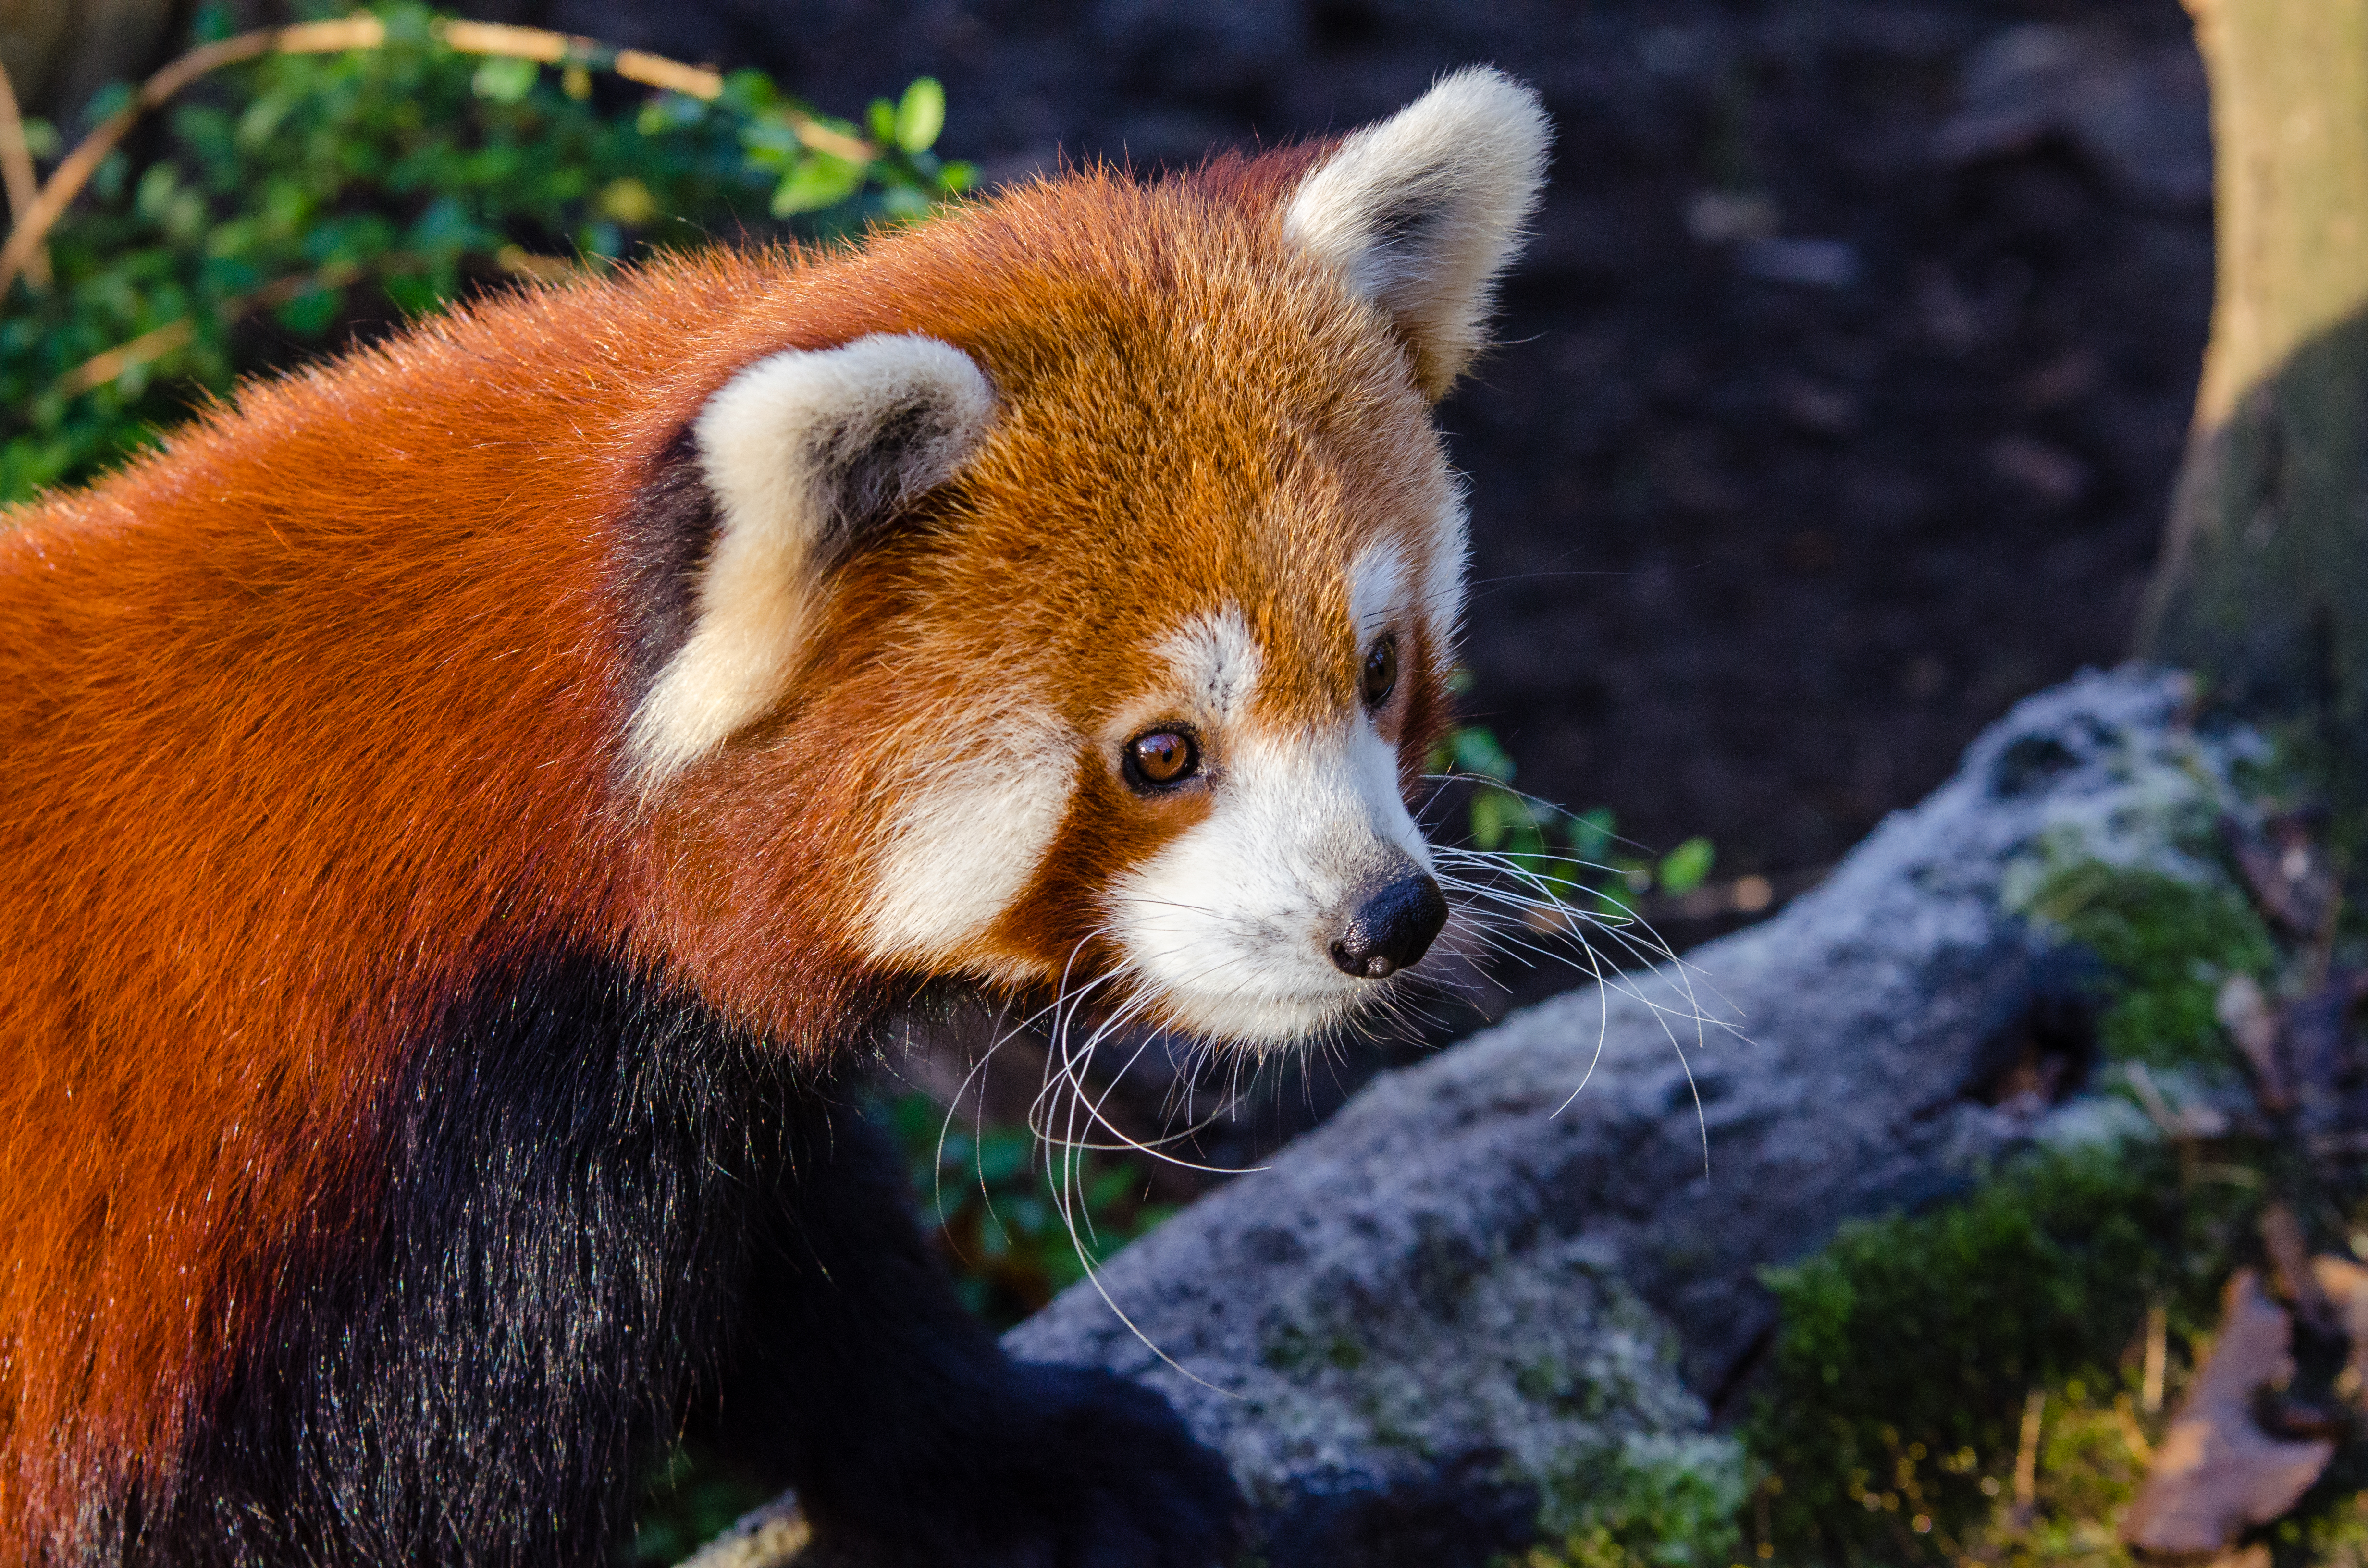
tree, nature, bokeh, blur, field, vintage, sweet, feet, animal, cute, female, wildlife, zoo, fur, orange, young, spring, green, high, red, foot, mammal, nikon, fauna, red panda, panda, 2015, face, nose, paw, tail, animals, ears, endangered, vertebrate, germany, deutschland, frhling, natur, paws, tier, depth, iso, ss, depthoffield, fell, grn, gesicht, baum, adorable, bamboo, d7000, roter, kleiner, niedlich, sues, suess, species, bedrohte, tierart, tierpark, weiblich, jungtier, jung, ohren, schwanz, nase, bedroht, ailurus, fulgens, mozilla, firefox, wochenende, weekend